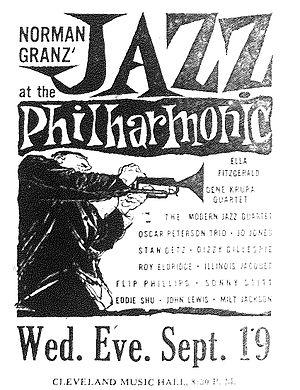
Jazz at the Philharmonic ou JATP est le titre de séries de concerts et d'enregistrements produits par Norman Granz.